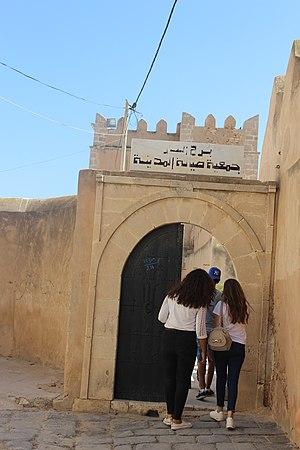
Borj Ennar
Borj Ennar est l'un des forts les plus importants de la médina de Sfax. Il est le siège actuel de l'Association de sauvegarde de la médina de Sfax.